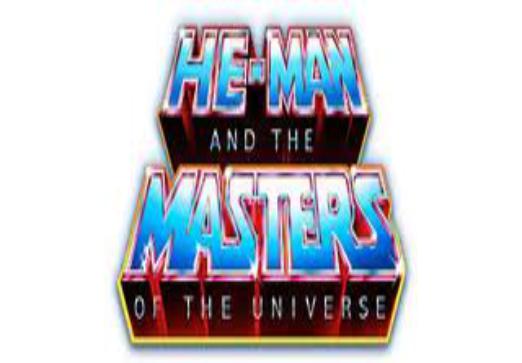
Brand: he-man
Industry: Clothes